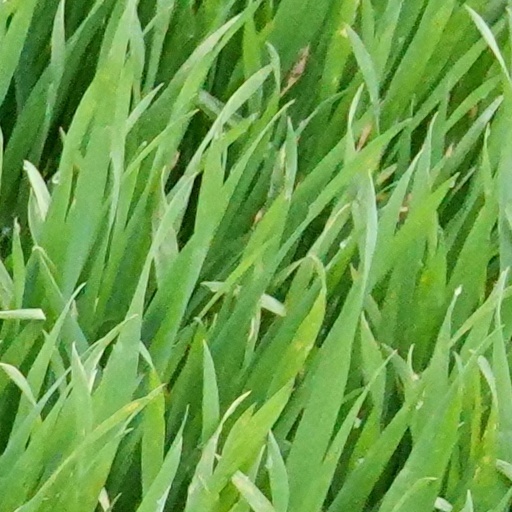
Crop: wheat